Bunny Hull

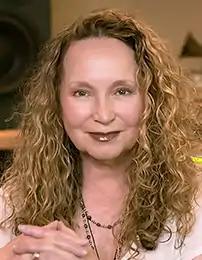
Hull in 2017

Jeri Keever "Bunny" Hull (born October 9, 1951) is an American songwriter, musician, and author. Her catalog includes music, film and television projects. She is a recipient of 20 Gold and Platinum Certifications, a Grammy Award and two nominations, an Emmy nomination, a GMA Dove Award, a BMI Performance Award, and multiple Parents' Choice Awards. In 2021, Hull was inducted into the Women Songwriters Hall of Fame.